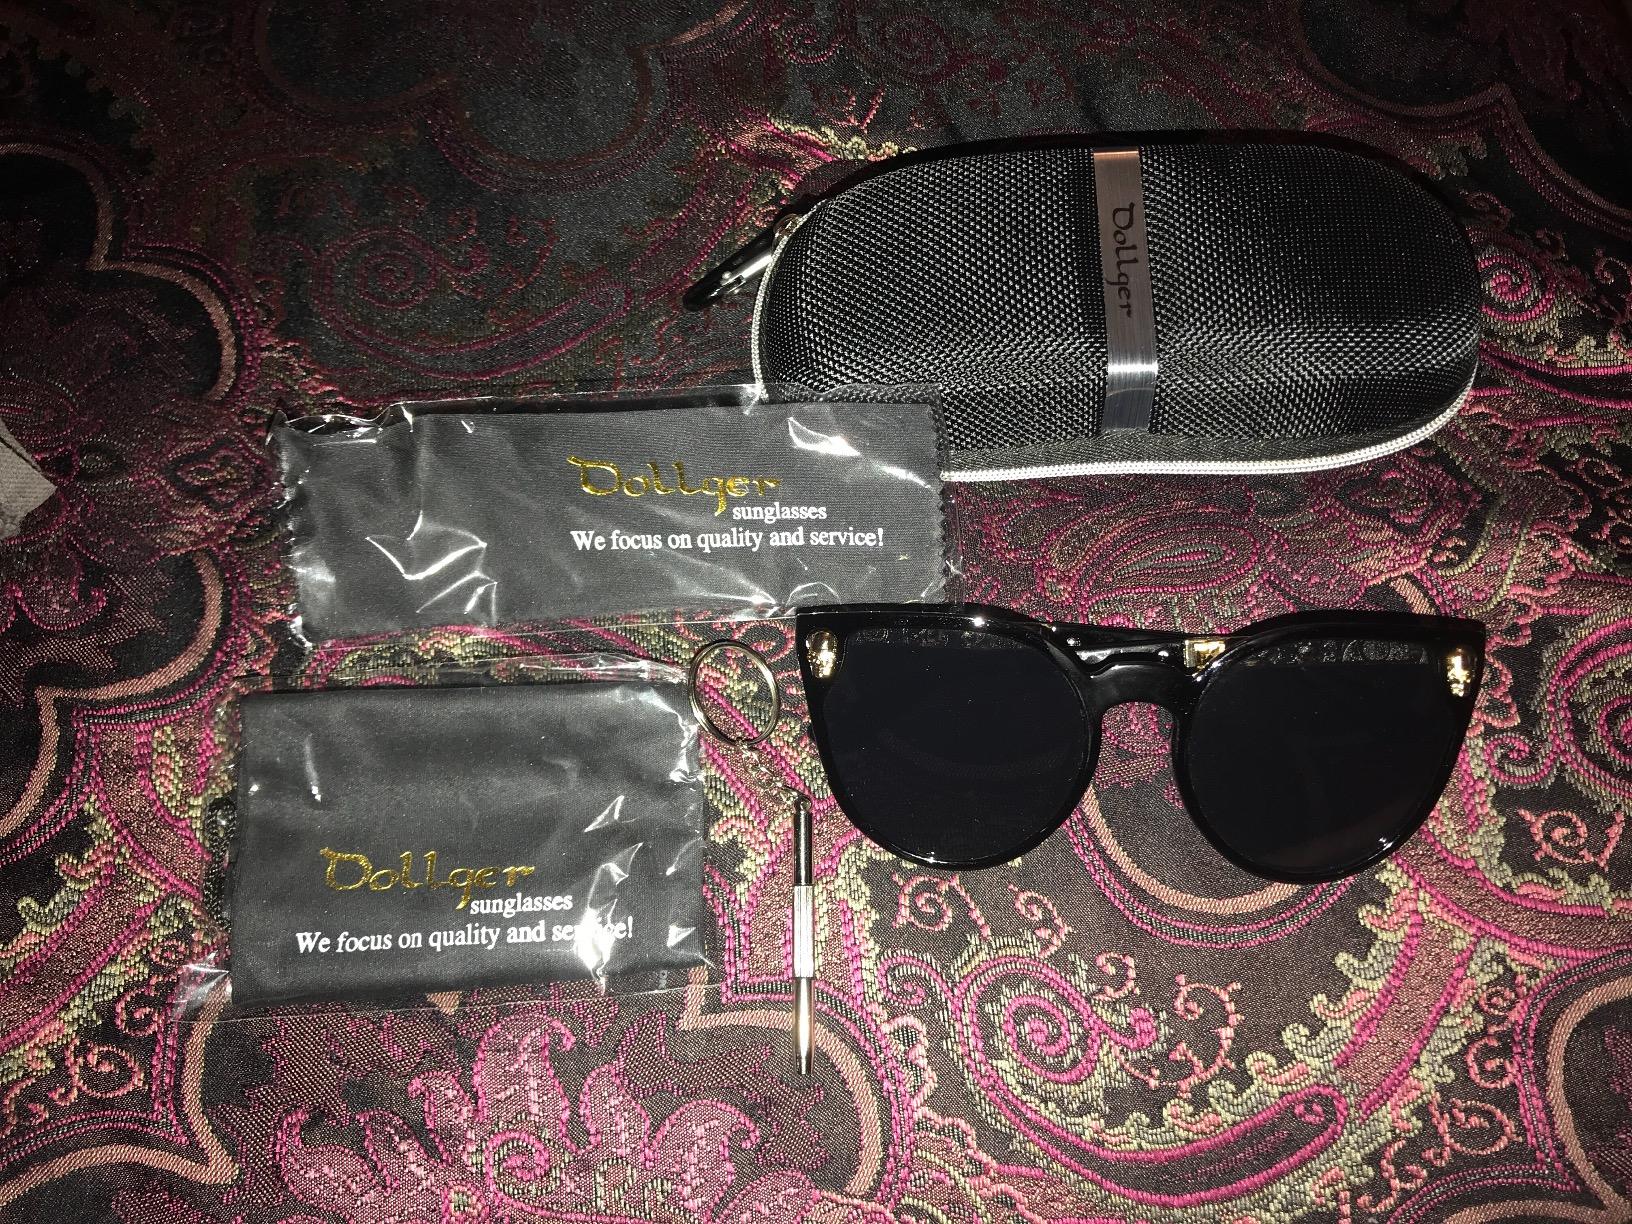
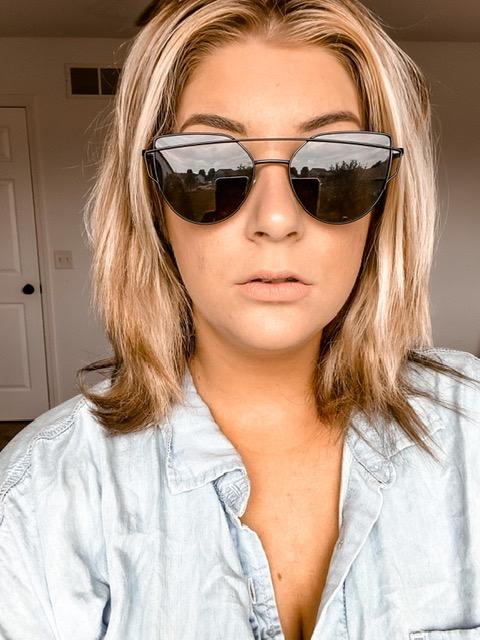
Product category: accessories_sunglasses
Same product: no